The Guy Game

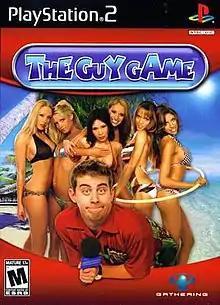
NTSC PlayStation 2 cover

The Guy Game is a 2004 adult video game developed by Topheavy Studios and published by Gathering for Windows, PlayStation 2, and Xbox. Presented in a trivia gameshow style, it allows up to four players to compete by completing multiple choice questions and minigames complemented by filmed live-action footage of young women in bikinis on spring break.